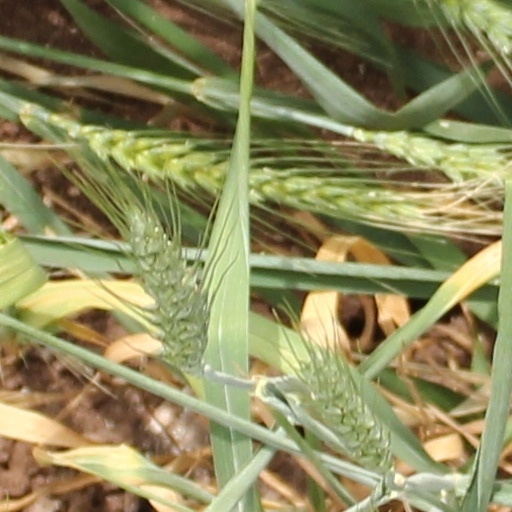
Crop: wheat